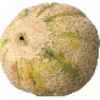
Label: cantaloupe